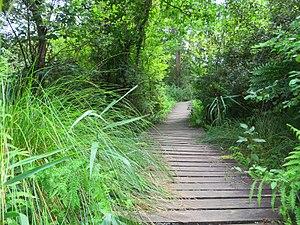
La Réserve Naturelle de l'Etang Noir à Seignosse
Seignosse est une commune française située dans le département des Landes en région Nouvelle-Aquitaine.